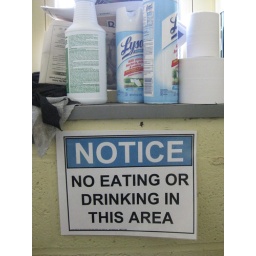
this sign was in the janitor's bathroom at the elementary school we parked at.